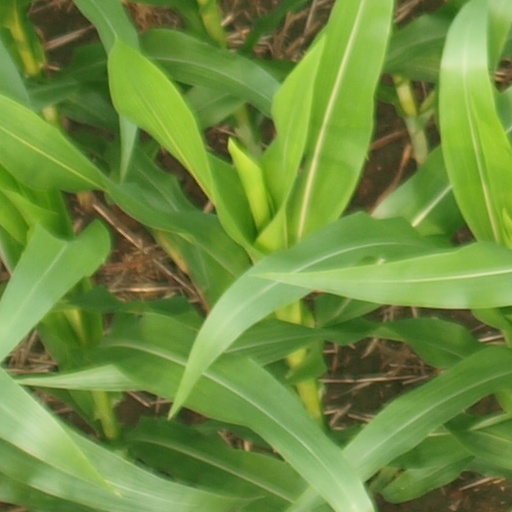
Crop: maize; corn